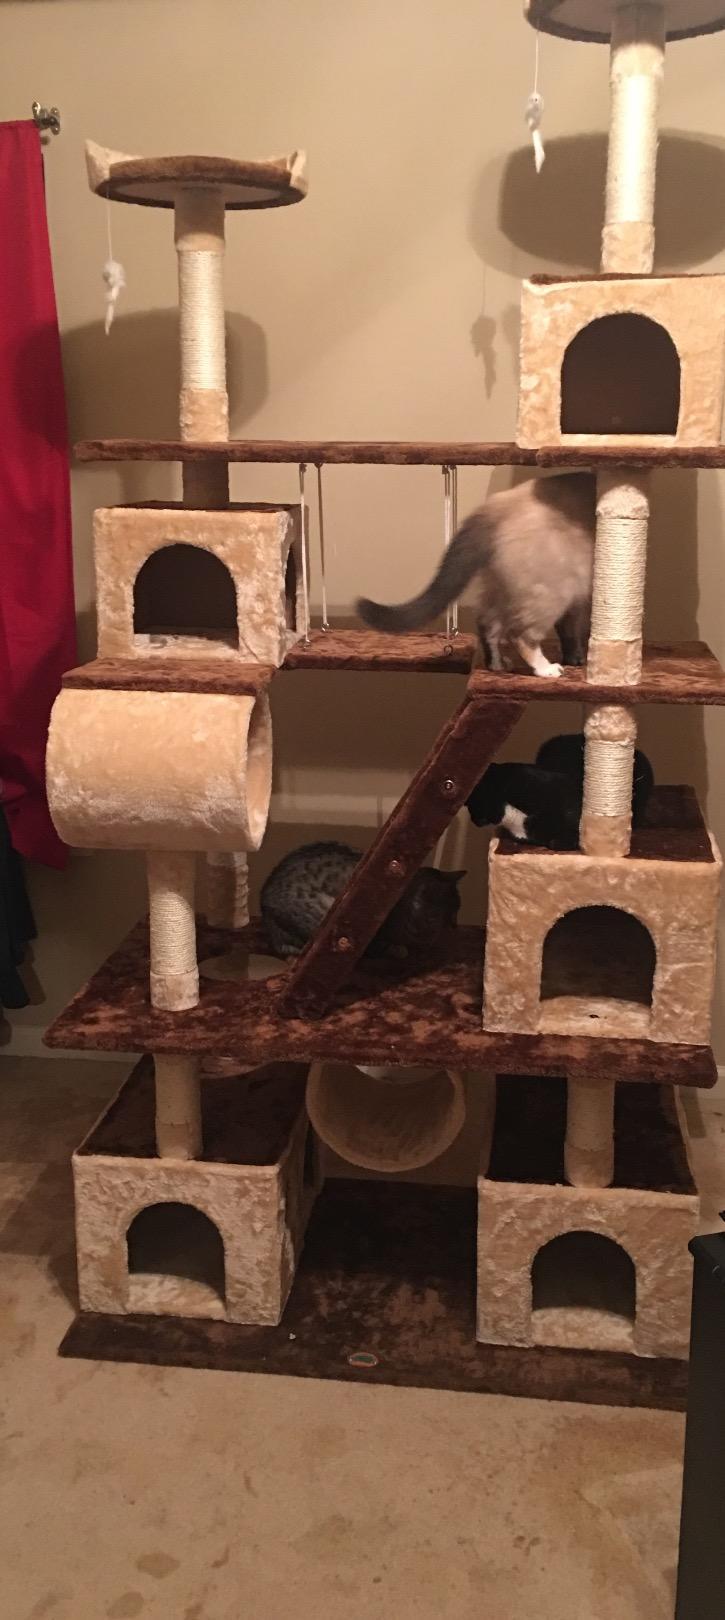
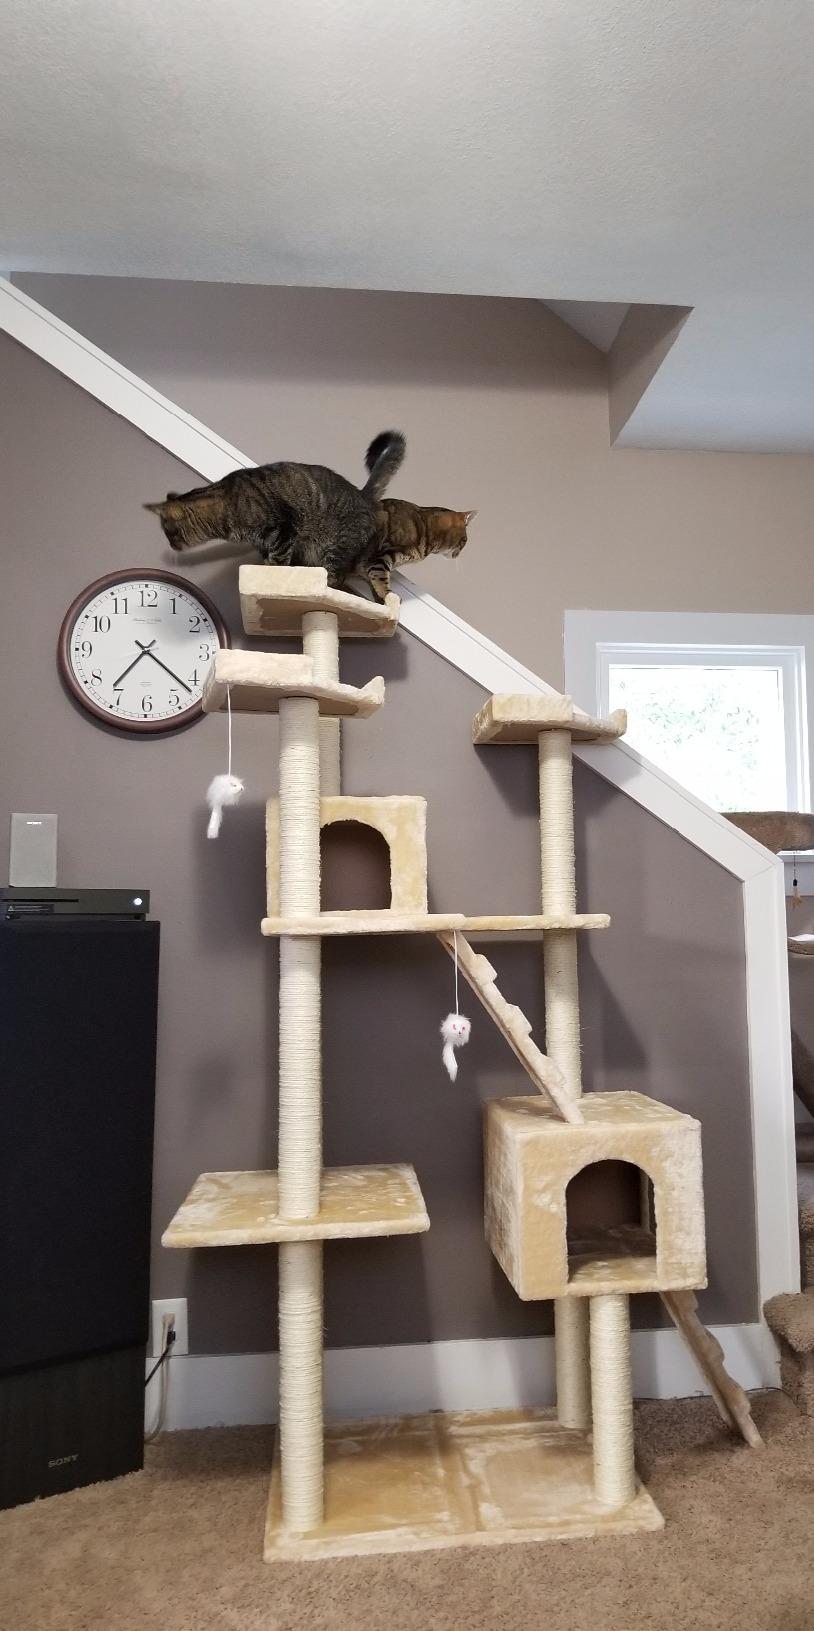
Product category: items_cat tree
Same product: no